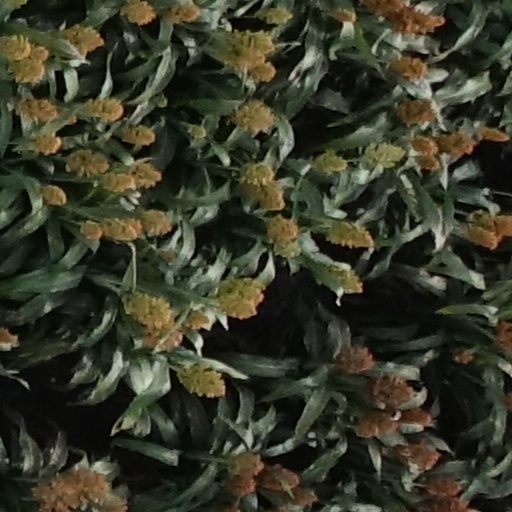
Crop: sorghum